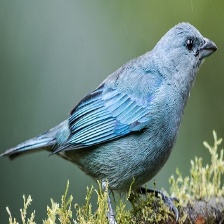
Species: AZURE TANAGER
Scientific name: THRAUPIS CYANOPTERA